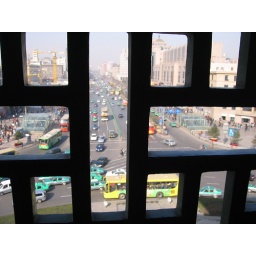
The tower is in the center of the street